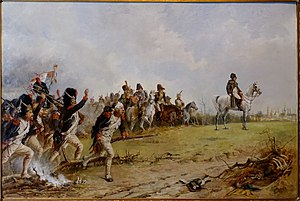
Felttog
The First Sight of Moscow, maleri af John Pott Laslett (1892, Montreal Museum of Fine Arts) viser Napoleon under felttoget i Rusland i 1812
Et felttog betegner i udvidet forstand samtlige operationer i en krig fra troppernes udmarch til deres hjemkomst. I snævrere forstand betegner felttog selvstændige afsnit af en hel krig, adskilt enten ved tid eller terræn.